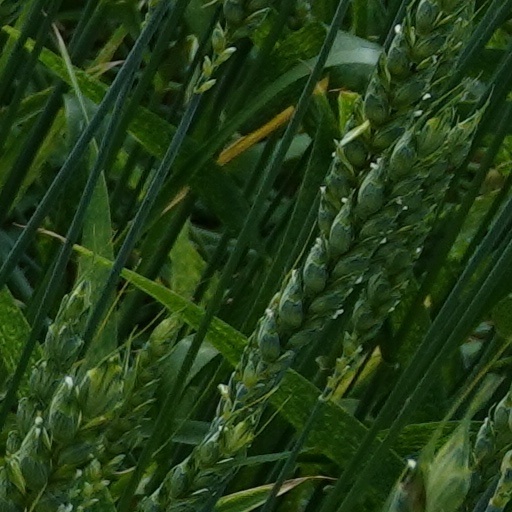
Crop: wheat